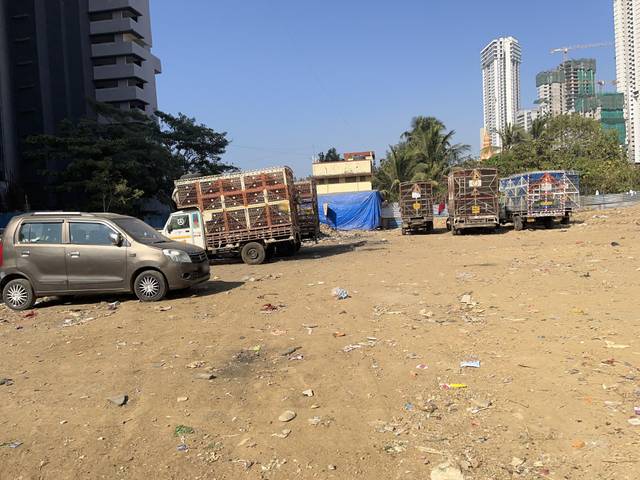
Region: India
Coordinates: 19.202, 72.83